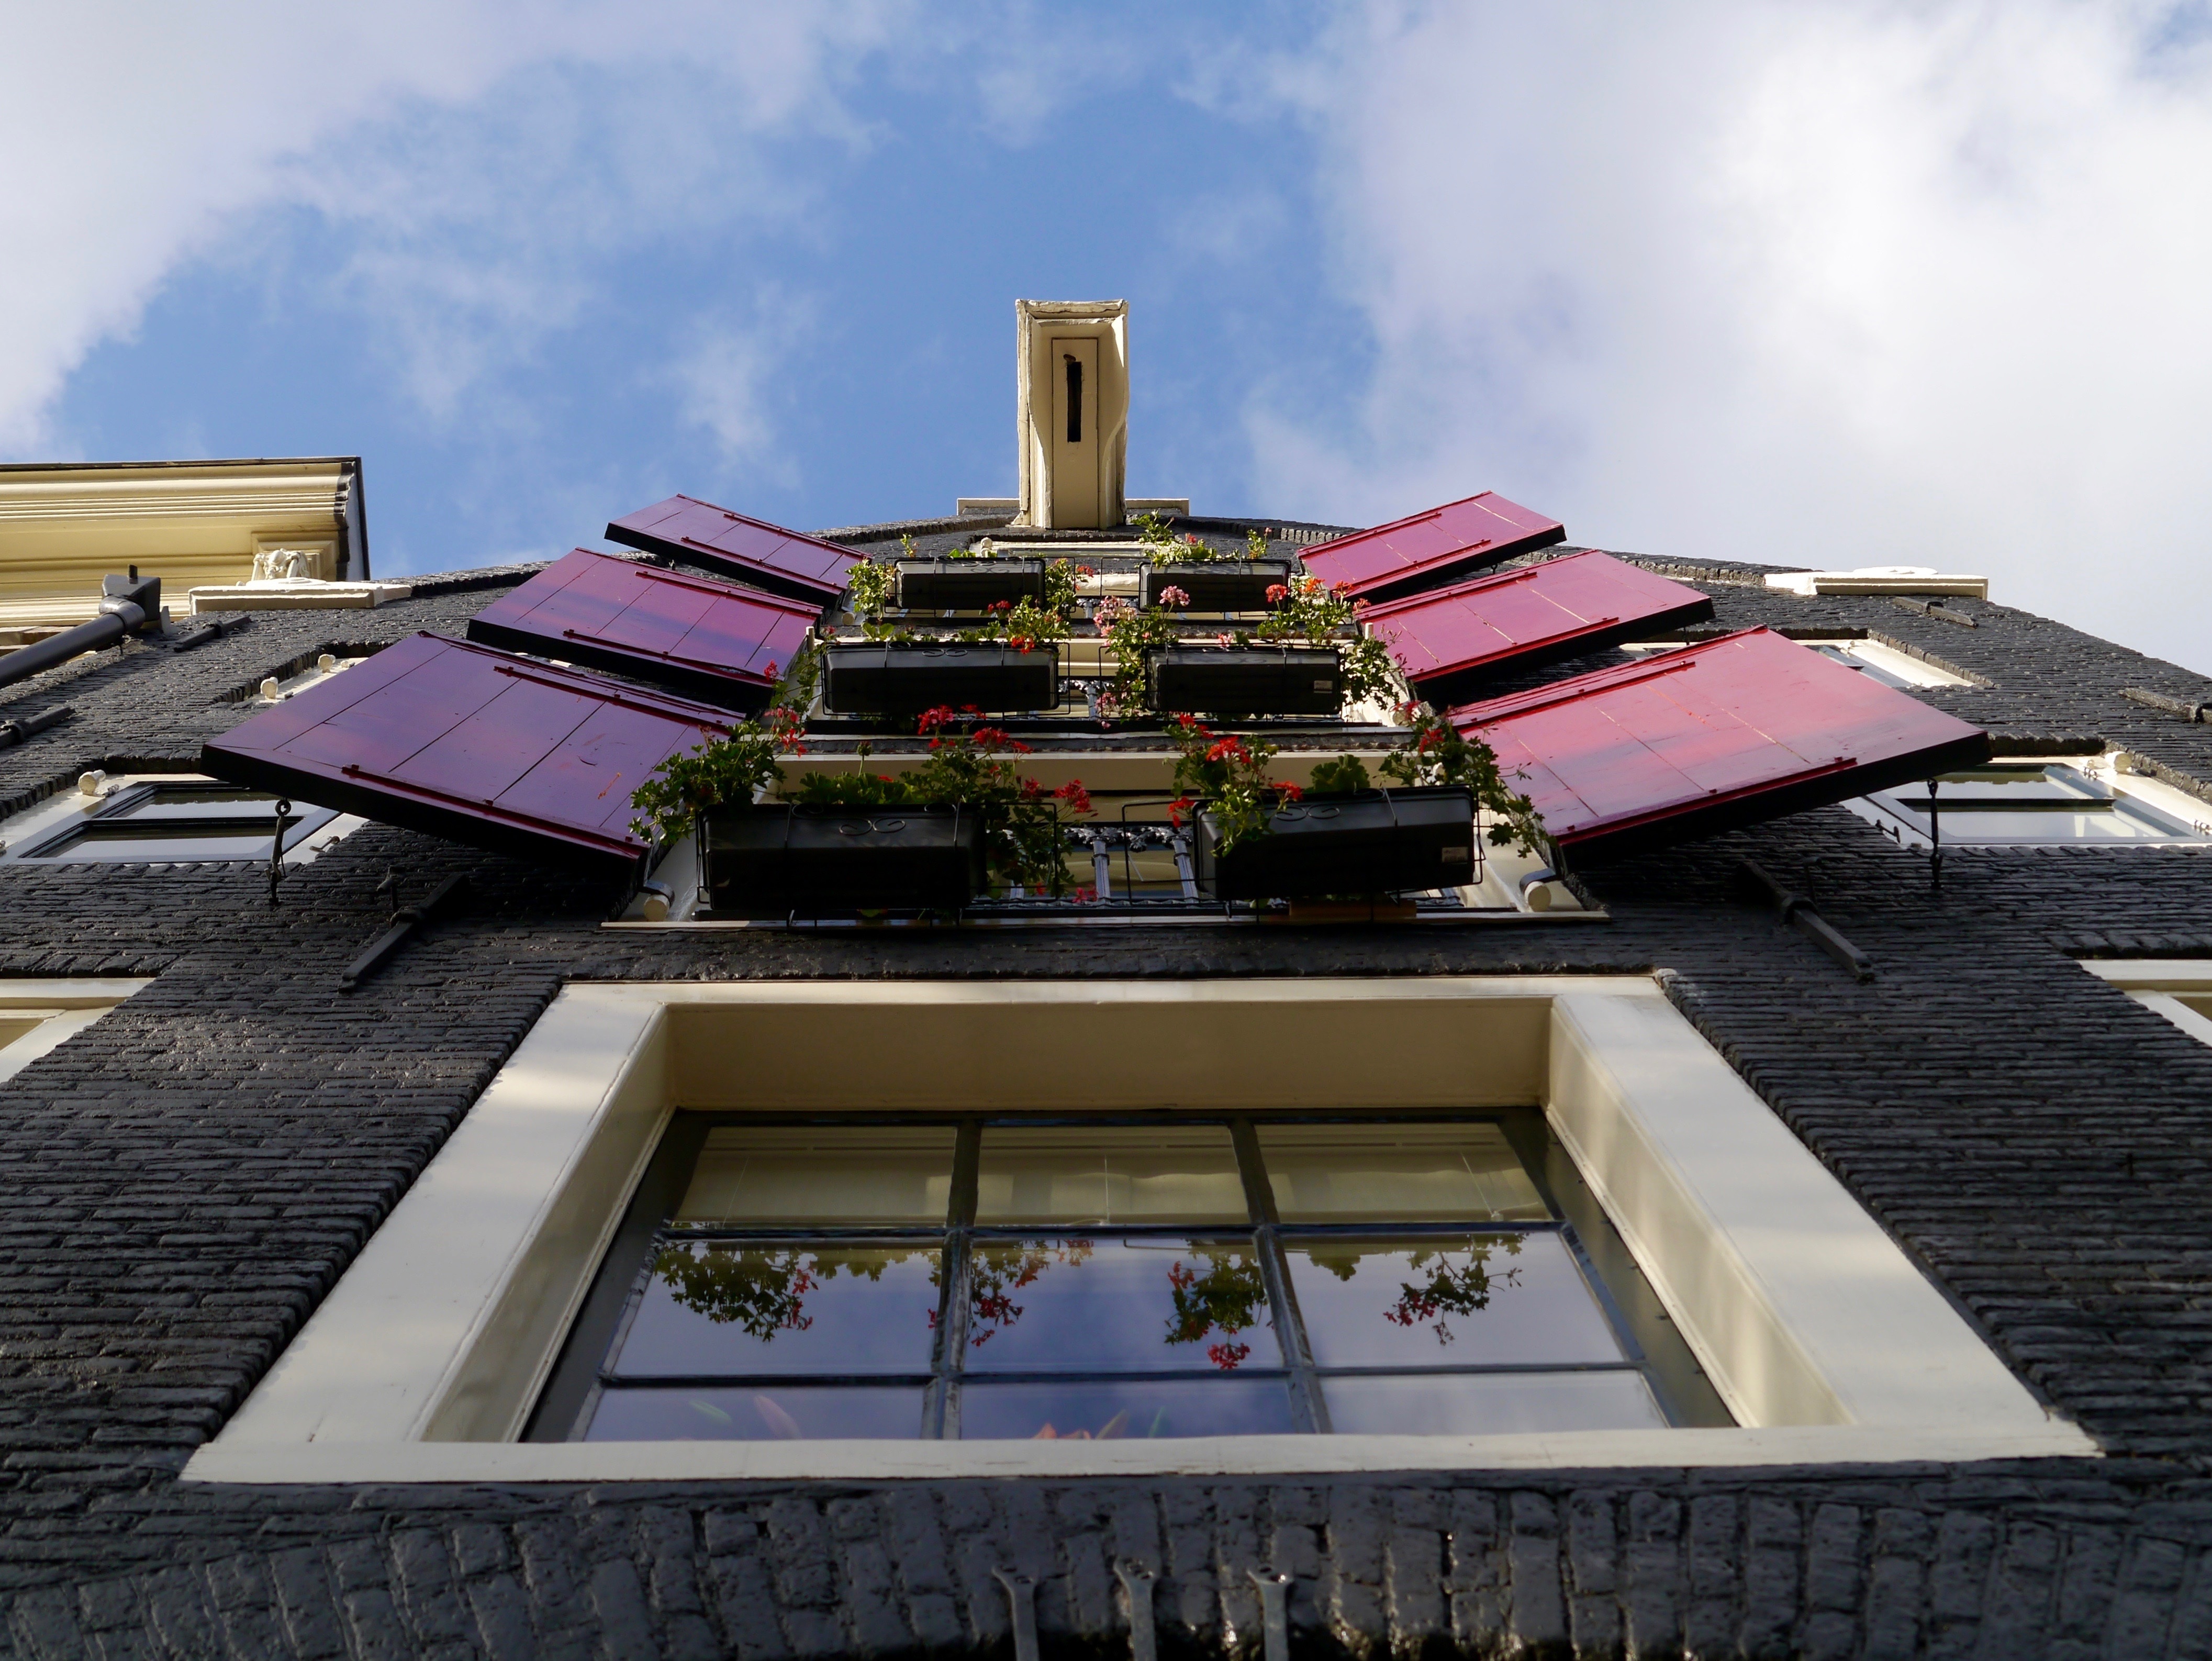
architecture, structure, window, roof, building, city, color, landmark, facade, stadium, holland, mood, sport venue